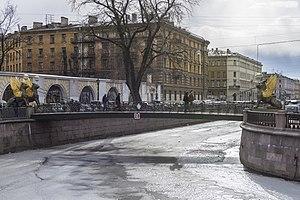
Le canal Griboïedov est un canal de Saint-Pétersbourg construit en 1739 sous le nom de canal Catherine, en l'honneur de Catherine Iʳᵉ de Russie. Le canal a été renommé canal Griboïedov en 1923, en mémoire de l'homme de lettres et diplomate qui habita entre 1816 et 1818 dans une maison au bord du canal. Sa partie la plus pittoresque part du Pont aux Lions vers le sud.